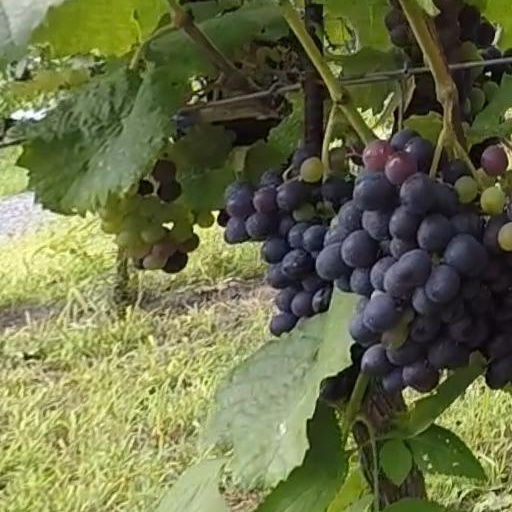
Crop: grape